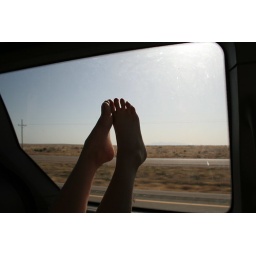
Berna's toes framed by the car window on the way home on US 285 before reaching Vaughn.